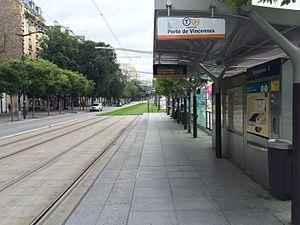
La liste des stations du tramway d'Île-de-France propose un aperçu des stations actuellement en service sur les lignes de tramway d'Île-de-France, en France. La première ligne a ouvert en 1992. L'ensemble des lignes, qui ne sont pas toutes en correspondance entre elles, comprend 204 stations, depuis le 14 décembre 2019, date d'extension de la ligne 4 du tramway d'Île-de-France.